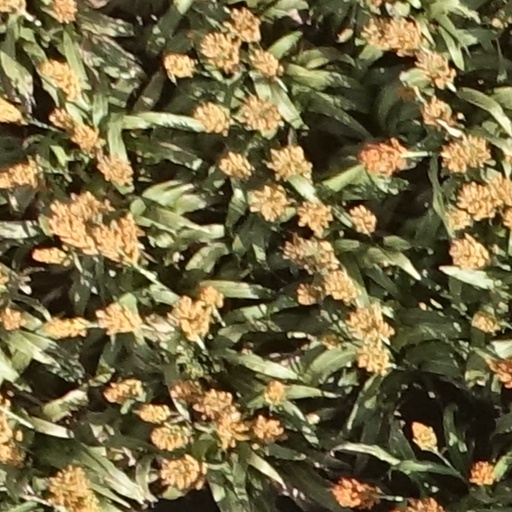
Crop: sorghum